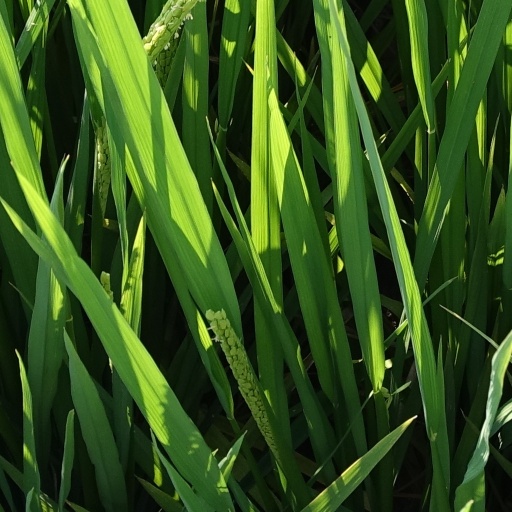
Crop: rice